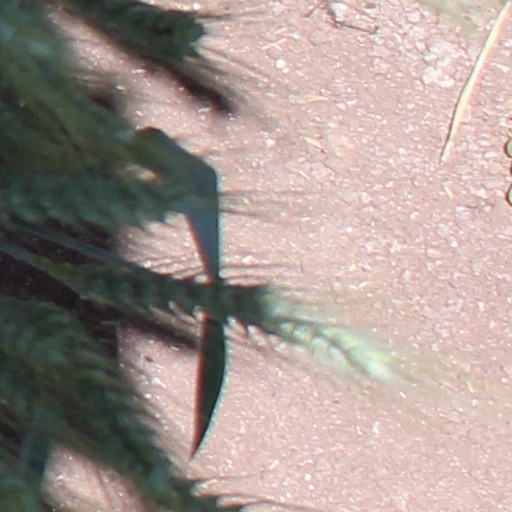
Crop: wheat